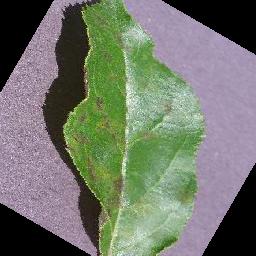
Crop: apple
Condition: scab